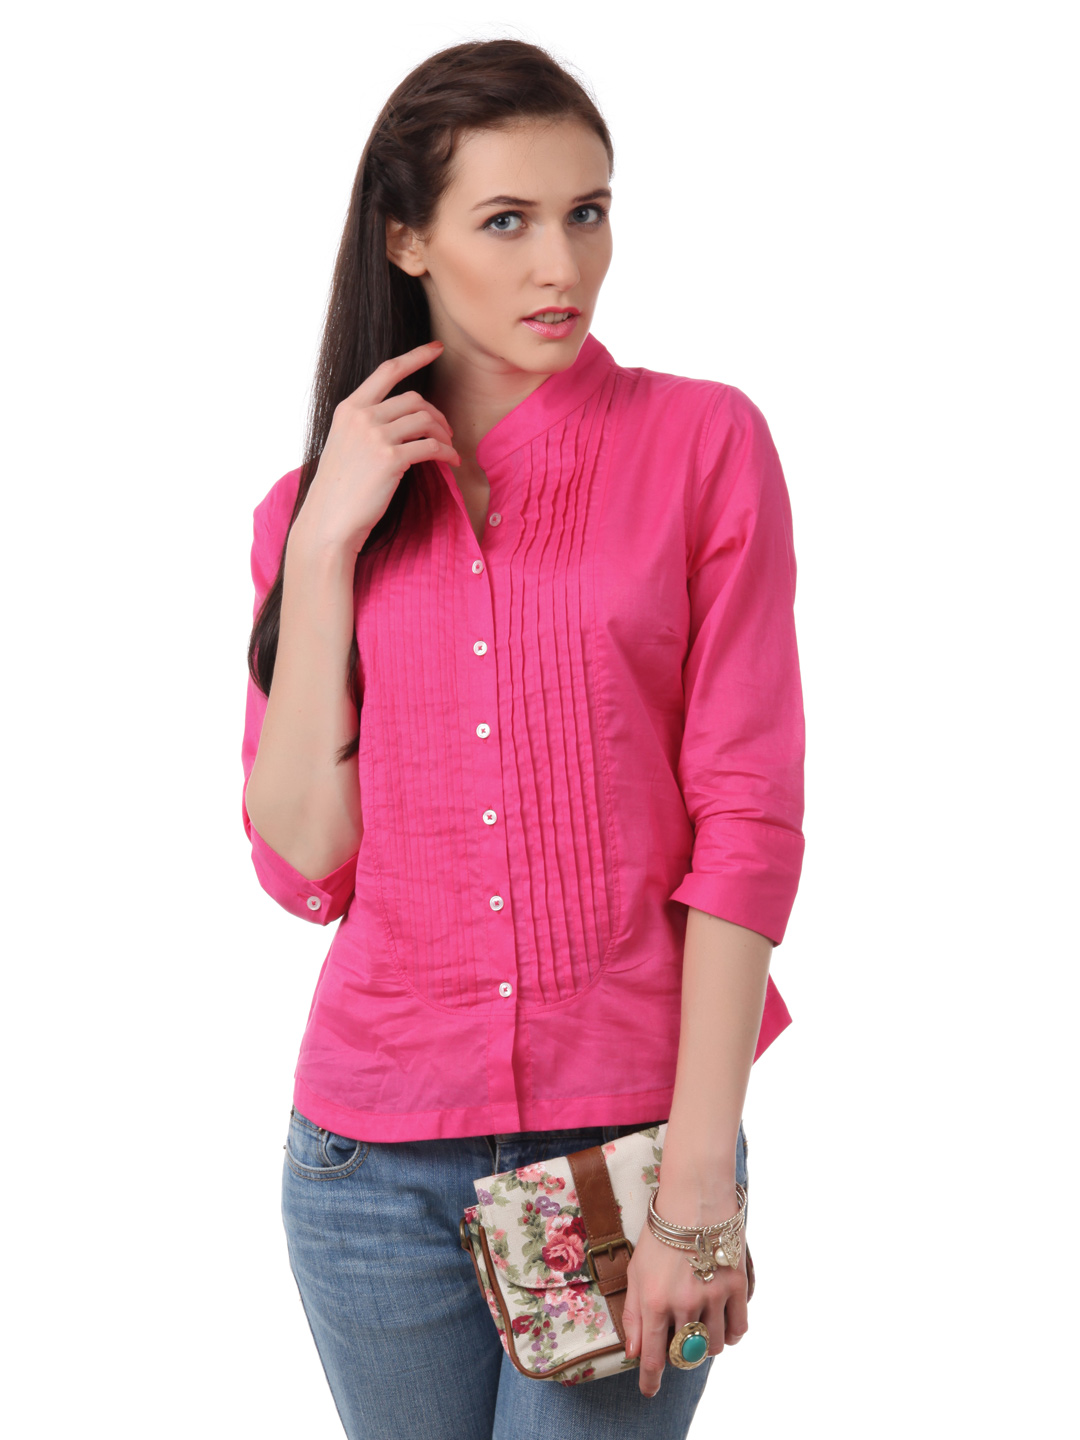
Myntra Women Pink Top
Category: Apparel / Topwear / Shirts
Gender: Women
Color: Pink
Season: Summer 2012
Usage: Casual